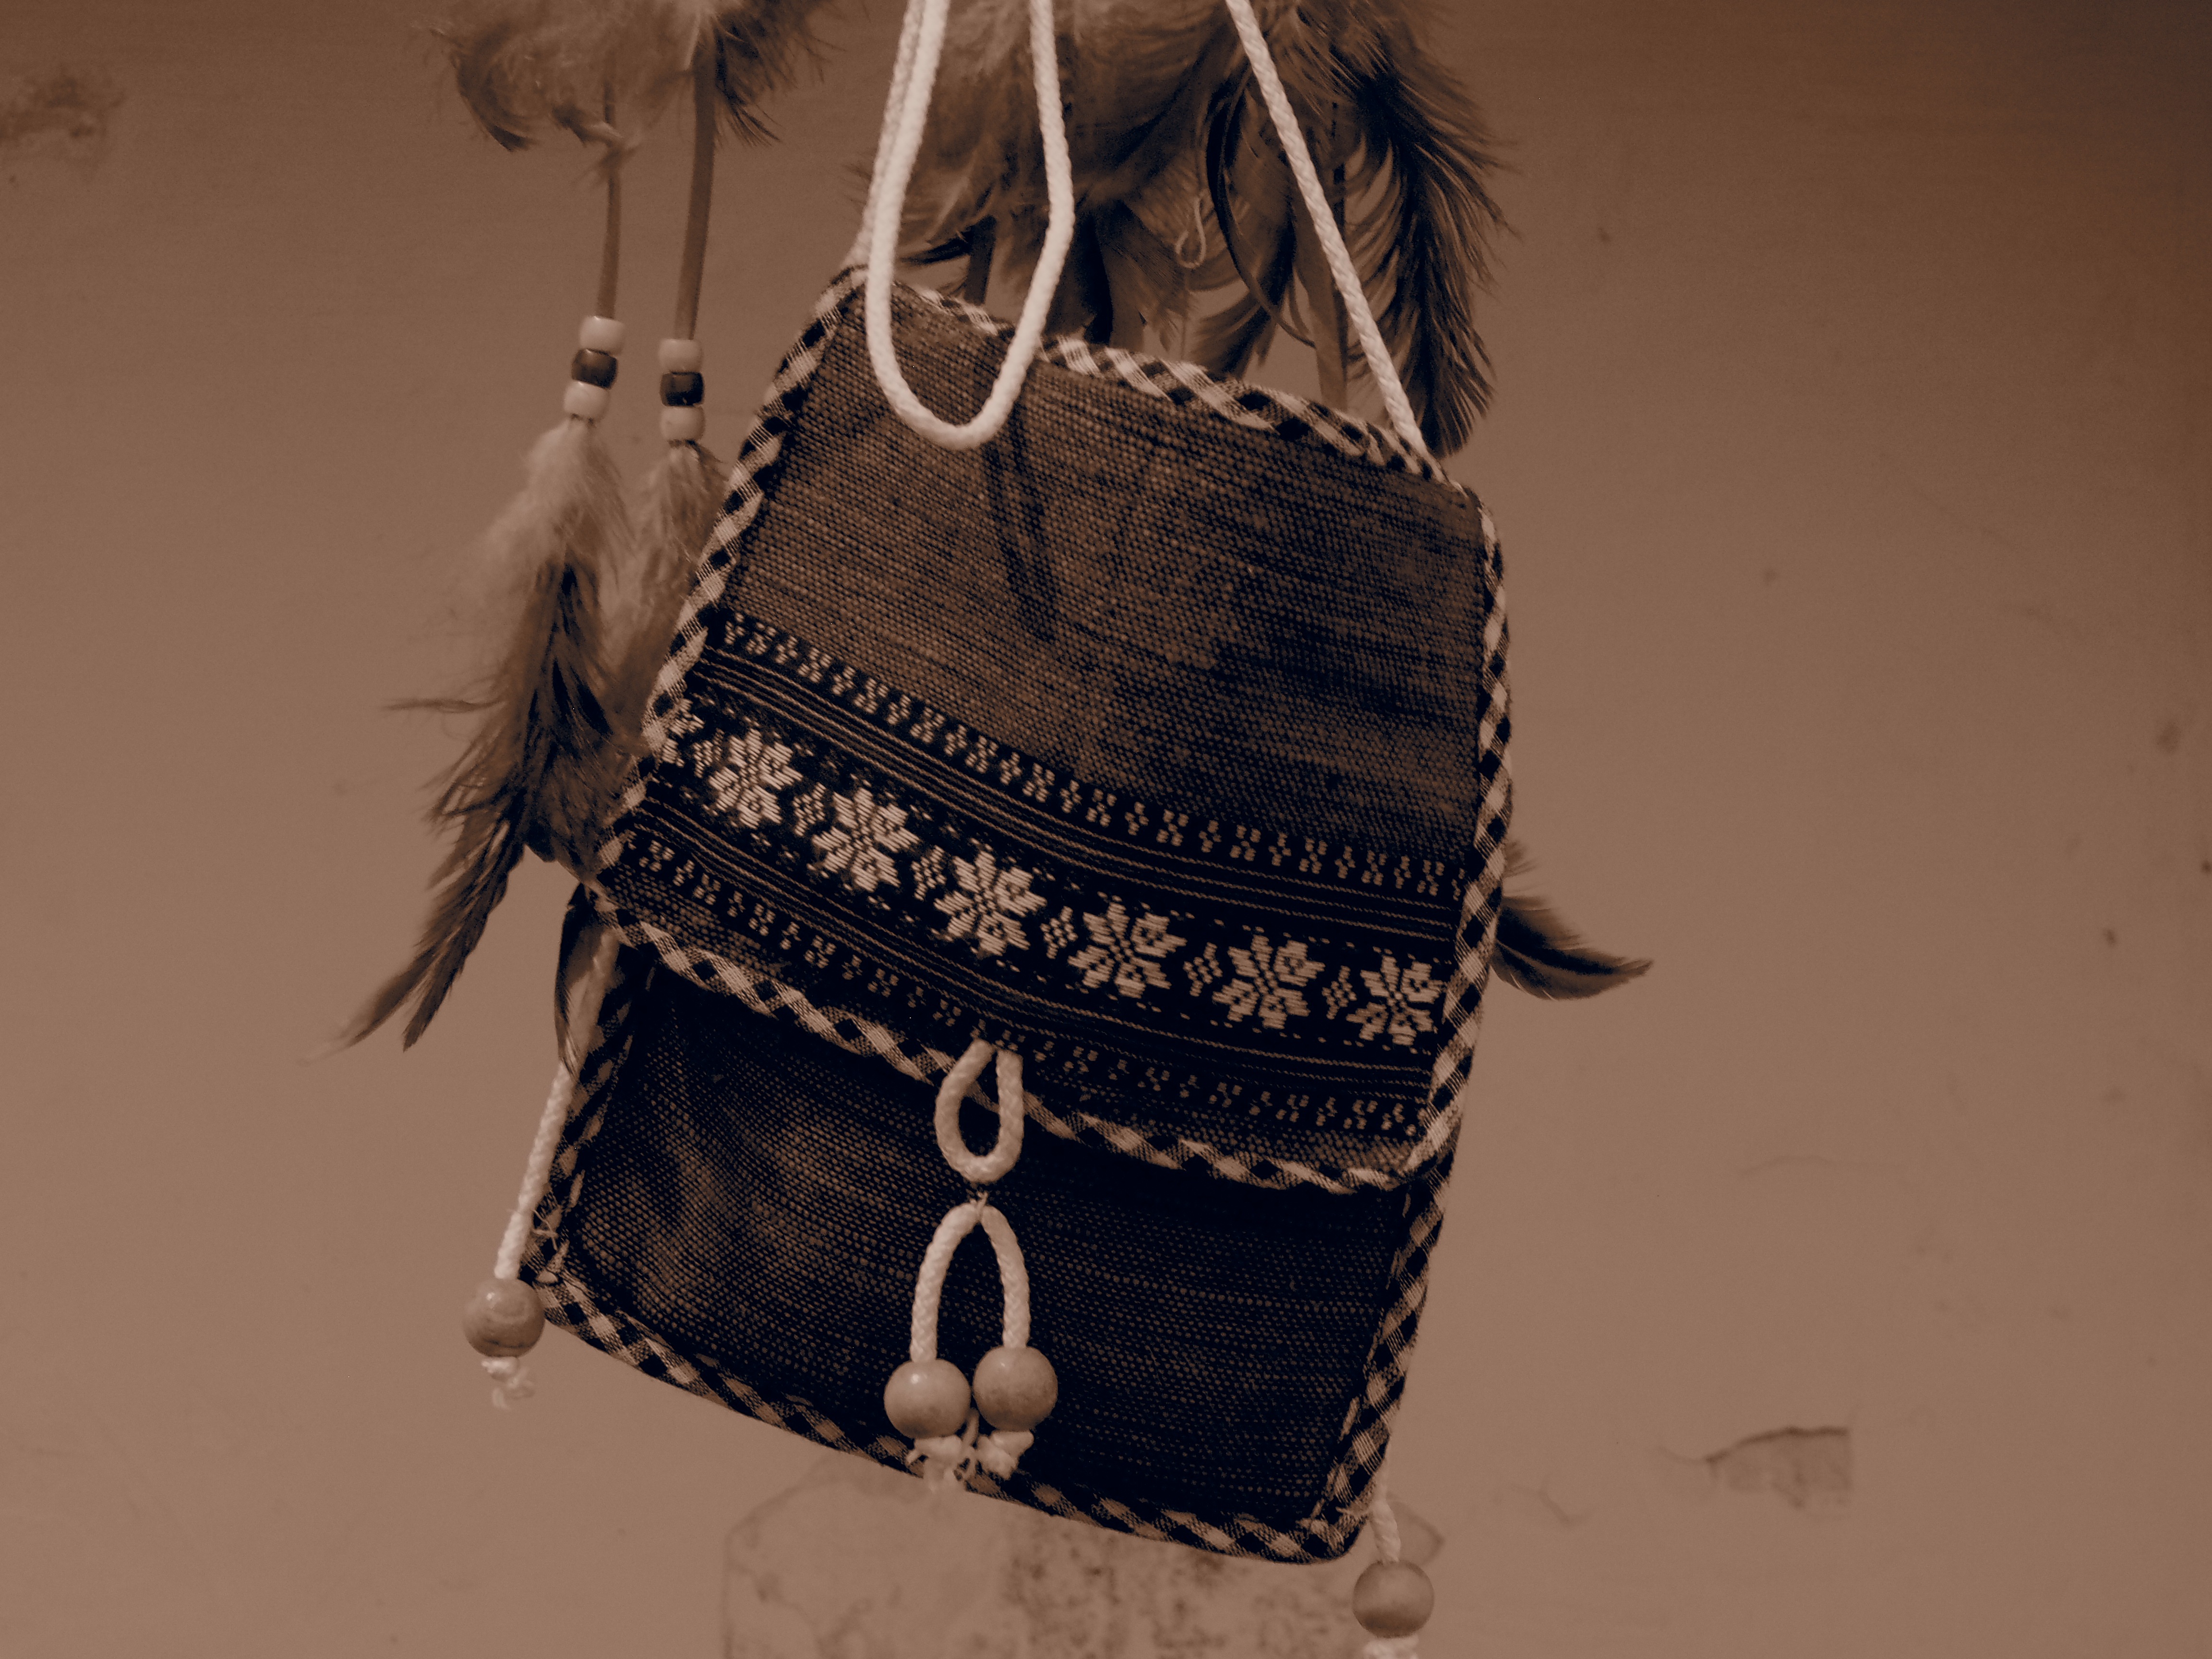
rope, people, girl, white, pattern, portrait, model, spring, brown, religion, bag, fashion, clothing, black, jacket, headgear, hairstyle, jewelry, handbag, necklace, fine art, textile, art, dress, design, women, back, adult, fashion accessory